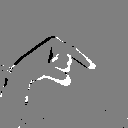
ASL letter: q